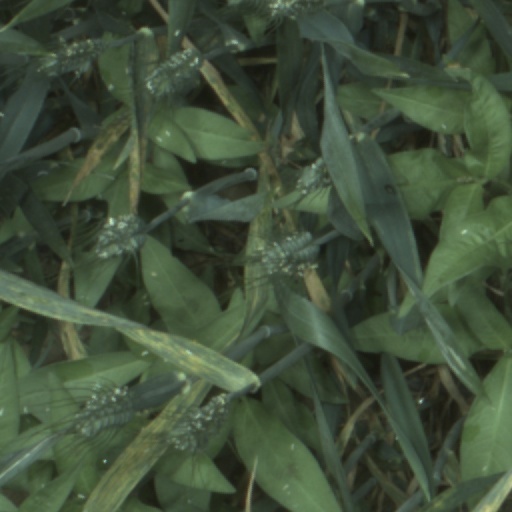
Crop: wheat